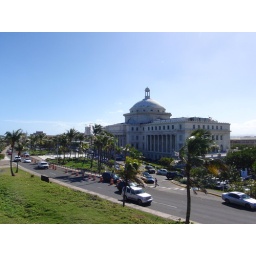
Cars roll down street with Historic building in the background in San Juan